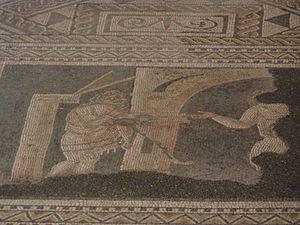
Mosaïque de la ""basilique"", Grand, Vosges, France. Détail de la scène centrale."
Le site archéologique de Grand se situe dans le village de Grand et alentour, dans le département français des Vosges en région Grand Est.
La mosaïque de Grand, datée de l'époque de Caracalla, est une mosaïque de 232 m², la plus grande de l'espace lorrain antique, et se trouve dans le village de Grand dans le département des Vosges. Le motif central ou emblema dont un tiers seulement subsiste, pourrait représenter une scène du Phasme de Ménandre. Elle a été retrouvée en 1883 et mise au jour en mai par Félix Voulot, conservateur au musée départemental des Vosges à Épinal. La mosaïque et la basilique qui la contient sont classées au titre des monuments historiques par arrêté du 19 janvier 1884. Cette œuvre originale est propriété du Conseil général des Vosges depuis 1956.
Cette page concerne les événements qui se sont produits durant l'année 1883 en Lorraine.